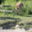
Label: deer